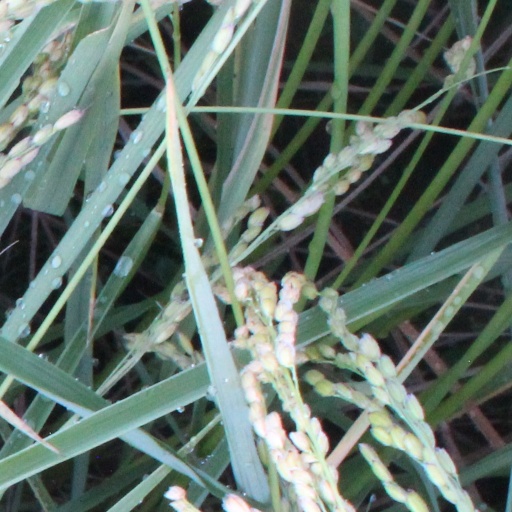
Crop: rice